Bethany Mota

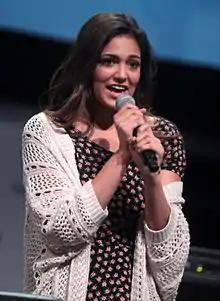
Mota in 2014

Bethany Noel Mota (born November 7, 1995) is an American video blogger. Starting with her YouTube channel, Macbarbie07, created in 2009, she rose to fame for her haul videos, in which she shows her fashion and style purchases via the internet. She uploads videos of outfit ideas, makeup and hair tutorials, recipes, and do it yourself ideas. She has since expanded into her own fashion line at Aéropostale. She has gone on multiple tours, which she calls her ""Motavatours"" to meet and interact with fans. She also appeared on Season 19 of "Dancing with the Stars".